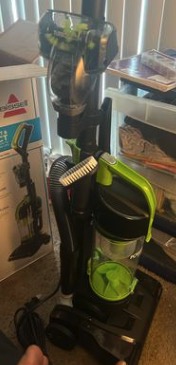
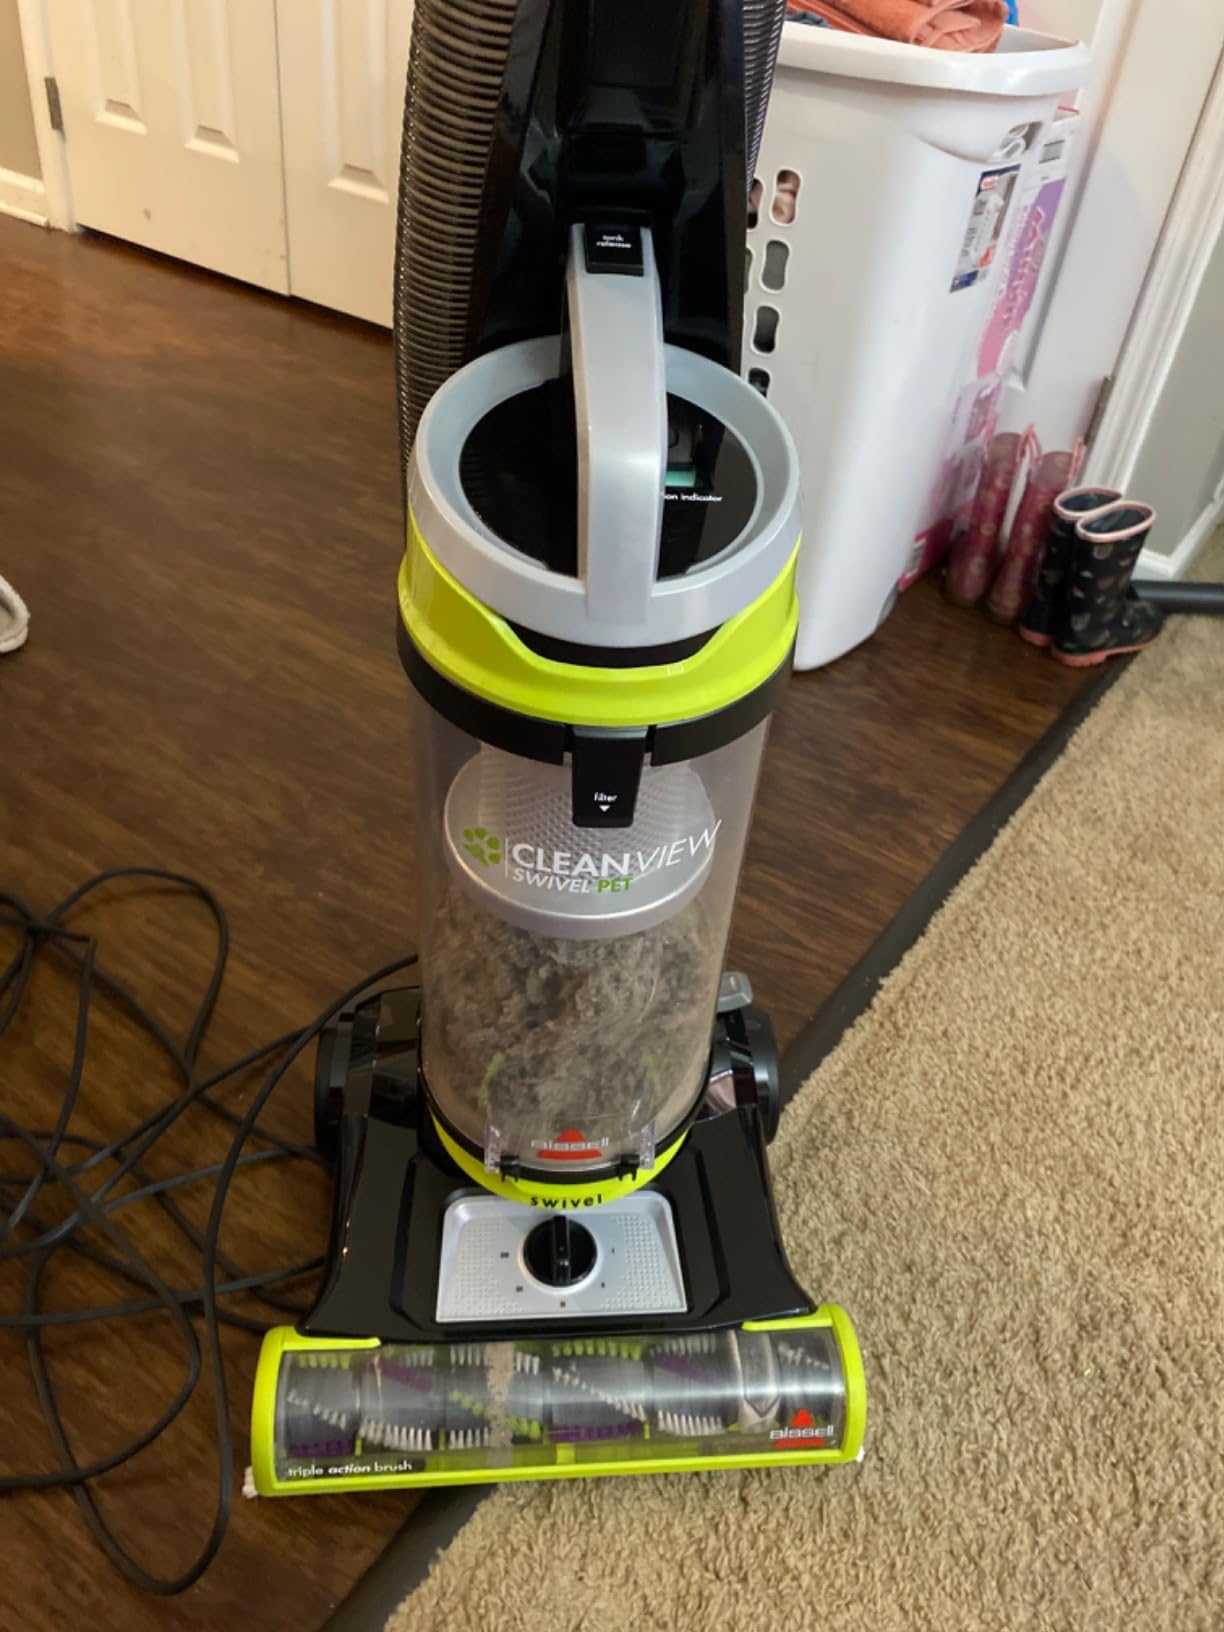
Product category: items_vacuum
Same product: no